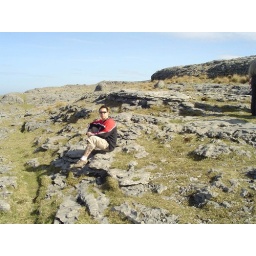
Few trees manage to grow in this desolate place, yet other plants thrive.